Erich Haupt

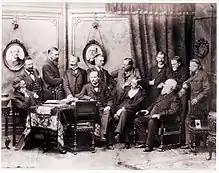
"Spirituskreis" (1902); Erish Haupt sitting first on left

Karl Friedrich Erich Haupt (8 July 1841 – 19 February 1910) was a German Lutheran theologian.